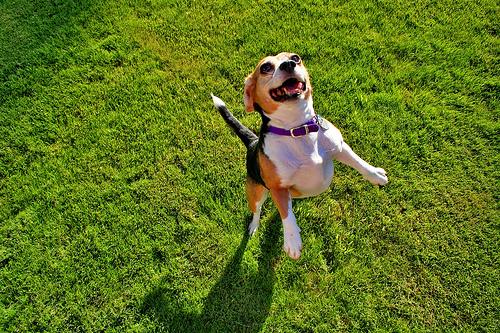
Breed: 276-n000113-beagle